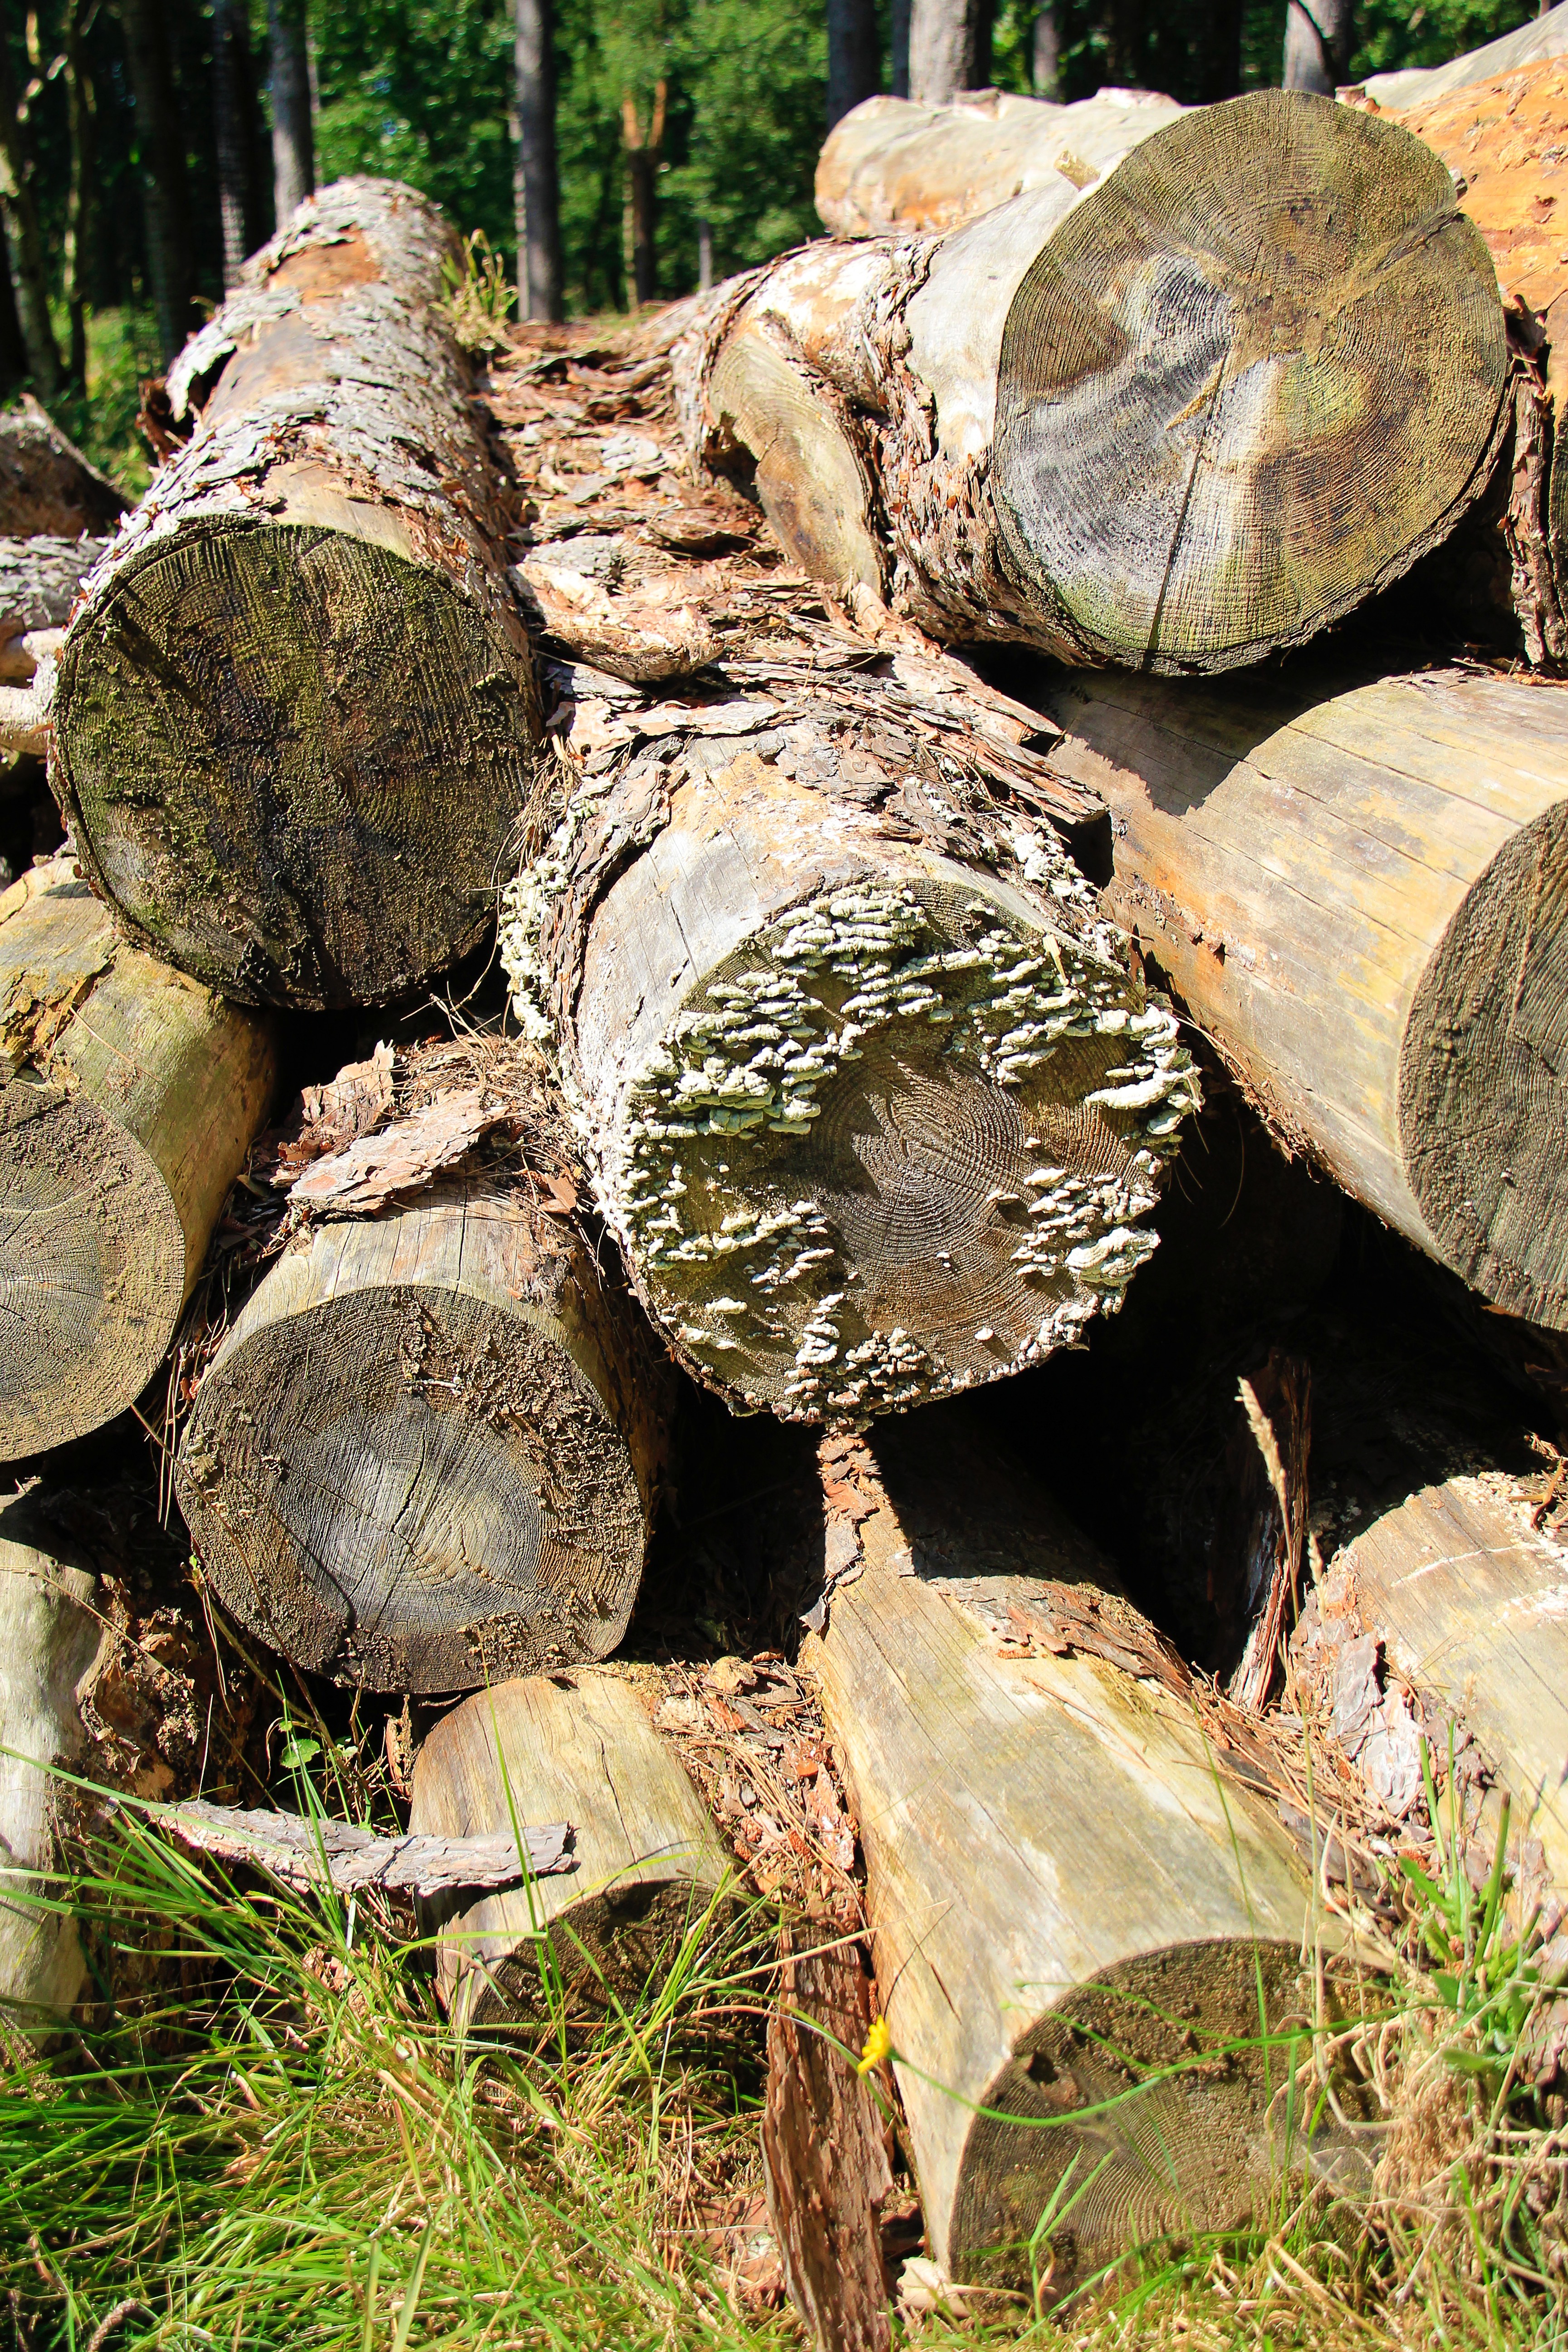
tree, nature, forest, rock, light, wood, leaf, trunk, environment, natural, botany, mushroom, flora, tree trunk, fungus, trunks, boulder, timber, woodland, tree stump, bolete, organic, oyster mushroom, edible mushroom, woody plant, agaricomycetes, penny bun